Sridevi

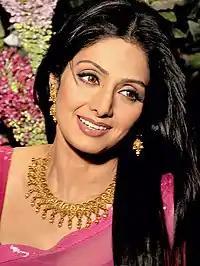
Sridevi in 2013

Sridevi Kapoor (née Shree Amma Yanger Ayyapan; 13 August 1963 – 24 February 2018), known mononymously as Sridevi, was an Indian actress who worked in Telugu, Tamil, Hindi, Malayalam, and Kannada language films. She is regarded as one of the greatest stars of Indian cinema. Cited as the "first female superstar" of Indian cinema, she was the recipient of various accolades, including a National Film Award, five Filmfare Awards (a Filmfare Lifetime Achievement Award, two Filmfare Awards and two Filmfare Awards South), two Tamil Nadu State Film Awards, a Kerala State Film Award, and a Nandi Award. Sridevi's career spanned over 50 years in a wide range of genres. She was known for her reticent and introverted off-screen personality, but headstrong and outspoken on-screen persona, often playing strong-willed women. In 2013, Sridevi was honoured with the Padma Shri, the country's fourth highest civilian honour.